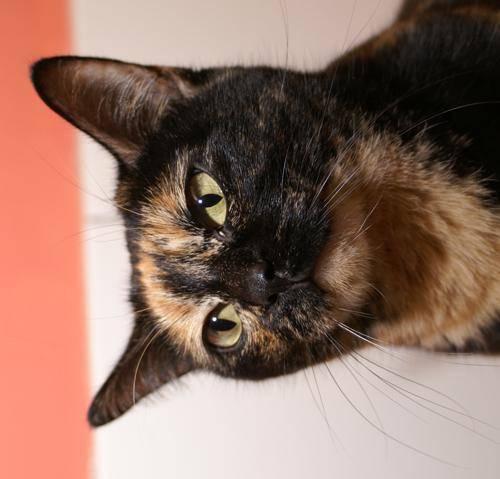
cat